Battle of Lepanto

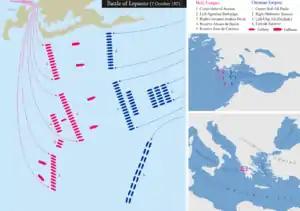
Plan of the Battle (formation of the fleets just before contact)

The lookout on the "Real" sighted the Turkish van at dawn of 7 October. John of Austria called a council of war and decided to offer battle. He travelled through his fleet in a swift sailing vessel, exhorting his officers and men to do their utmost. The Sacrament was administered to all, the galley slaves were freed from their chains, and the standard of the Holy League was raised to the truck of the flagship.